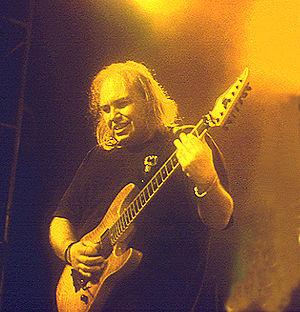
Didier Chesneau est un guitariste, compositeur, ingénieur du son et réalisateur français.